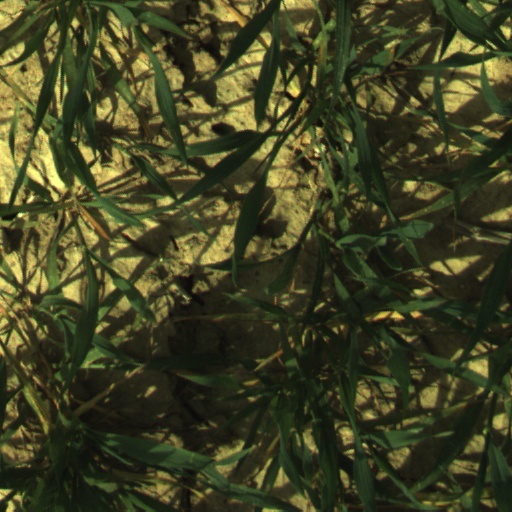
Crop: wheat